Gandara, Samar

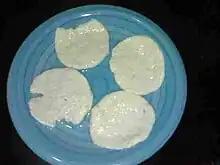
Queseo, native cheese delicacy of Gandara

Based on latest 2014 survey, the total population was 33,264, consisting of 17,046 males and 16,218 females. The number of households was 6,653, with an average household size of 4.87 persons and a density of 68/km2. Built-up Area population density at town proper 6,652 along Carline Area is 4,992, Coastal Area is 5,751 and Rural Area is 5,748.